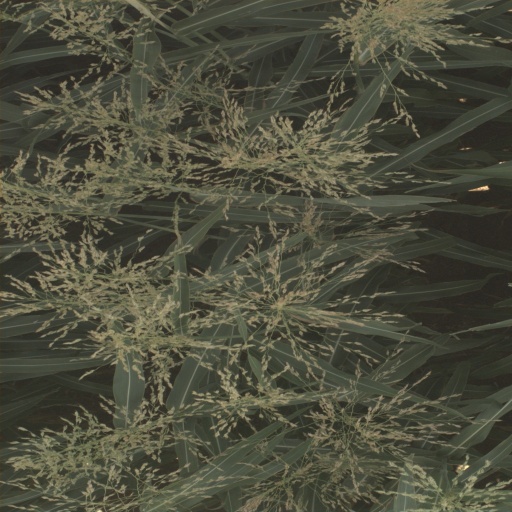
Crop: sorghum